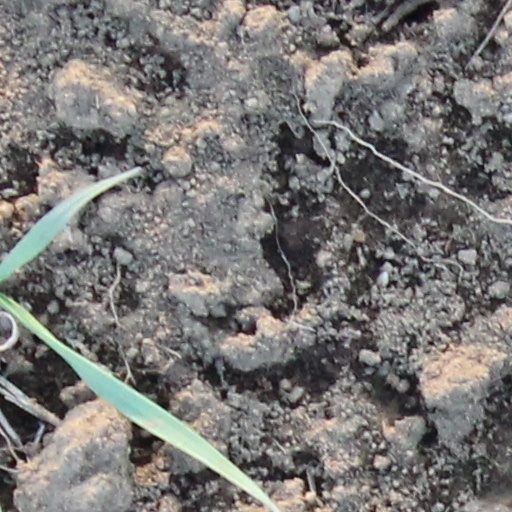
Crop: wheat